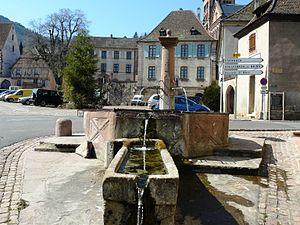
Fontaine sur la place de la mairie à Gueberschwihr
Gueberschwihr [gebɛʁʃviʁ] est une commune française située dans le département du Haut-Rhin, en région Grand Est.